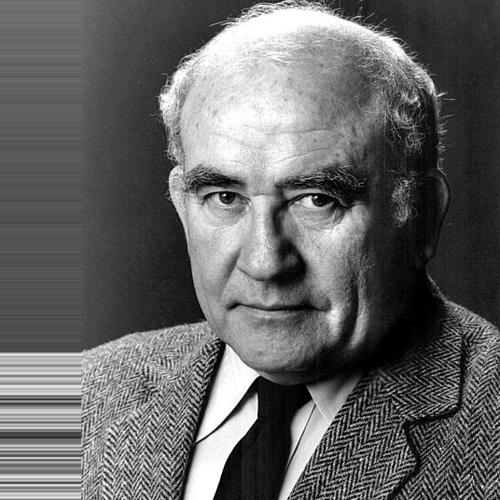
Age: 55